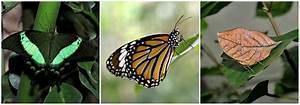
butterfly